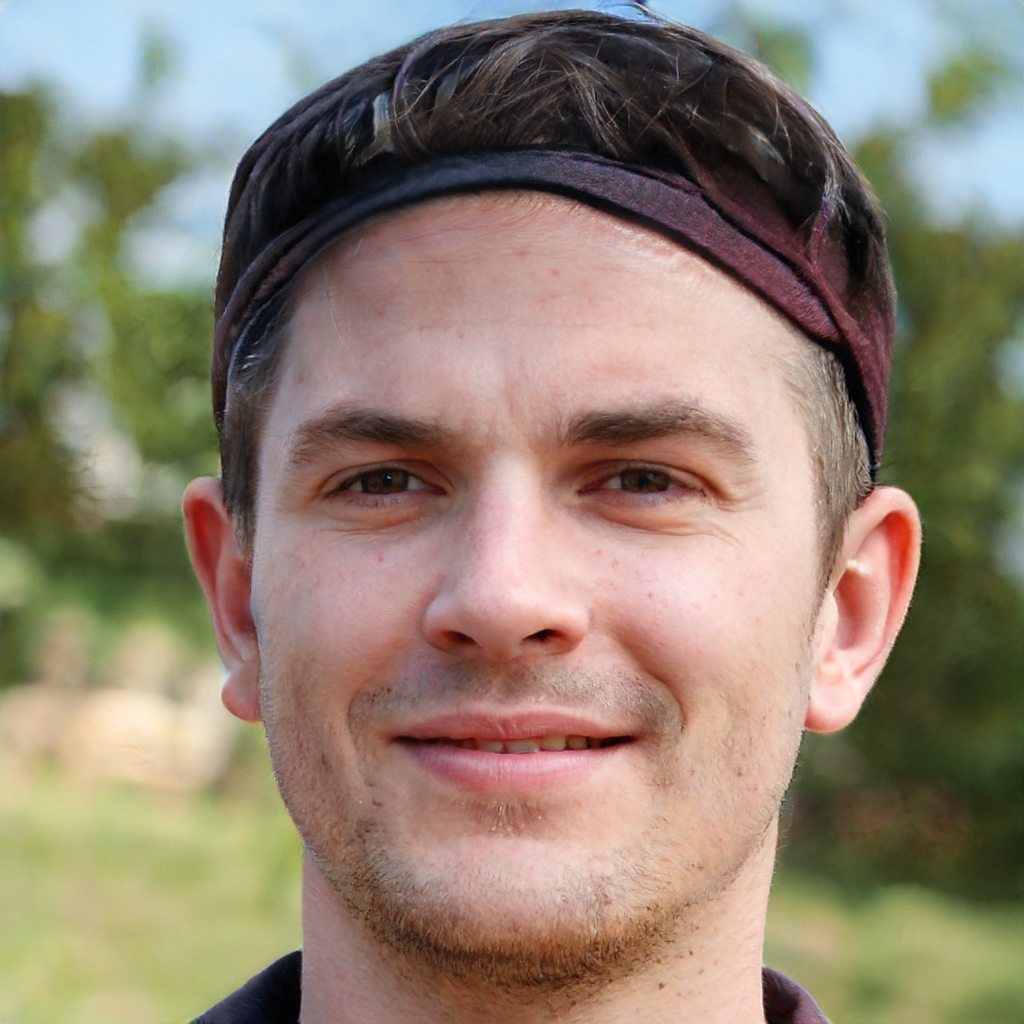
Gender: Male